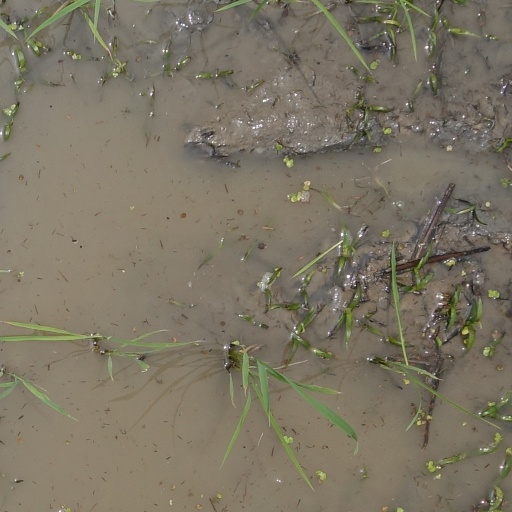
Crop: rice